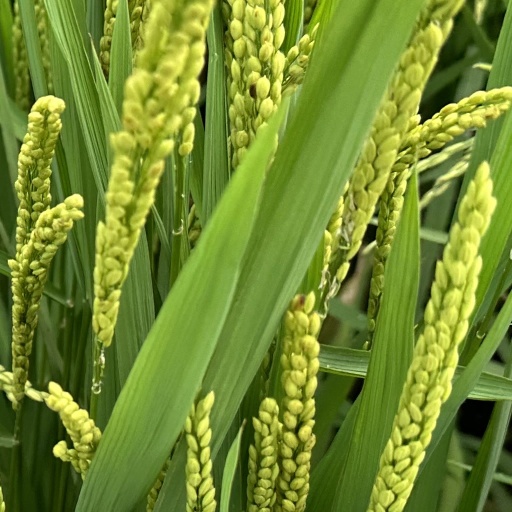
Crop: rice